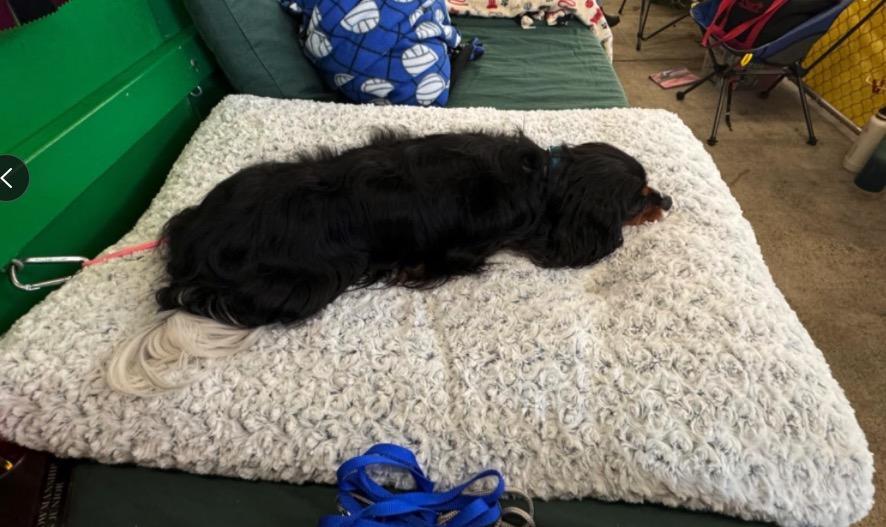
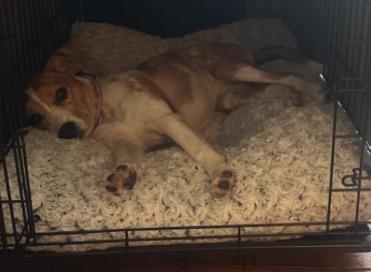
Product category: misc
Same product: yes